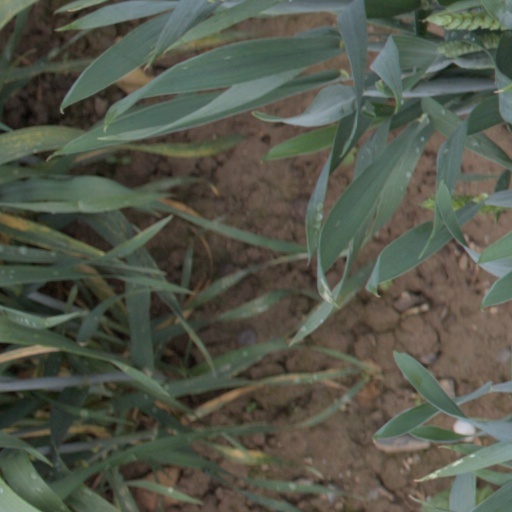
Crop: wheat